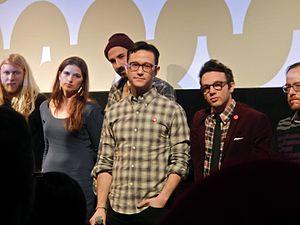
Joseph Gordon-Levitt [ˈd͡ʒoʊsəf ˈgɔɹdən ˈləvɪt] est un acteur, réalisateur, scénariste, producteur et chanteur américain, né le 17 février 1981 à Los Angeles.